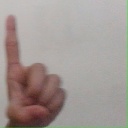
अक्षर: ड